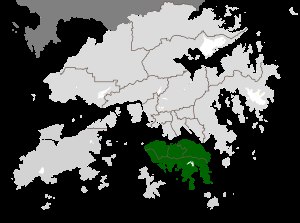
Hong Kong Island
Hong Kong Islands placering i Hong Kong
Hong Kong Island er en ø i den sydlige del af Hong Kong, Kina. Indbyggertallet var 1.268.112 og indbyggertætheden var 15.915/km² i 2006. Øen blev indtaget af Det Forenede Kongerige i de tidlige 1840'ere, og byen Victoria blev dengang etableret på øen. Den centrale del af øen er det historiske, politiske og økonomiske centrum af Hong Kong. Den nordlige kyst af øen danner den sydlige del af Victoria Harbour, som er hovedårsagen til Hong Kongs udvikling, pga. dens dybe vande som store handelsskibe foretrækker.